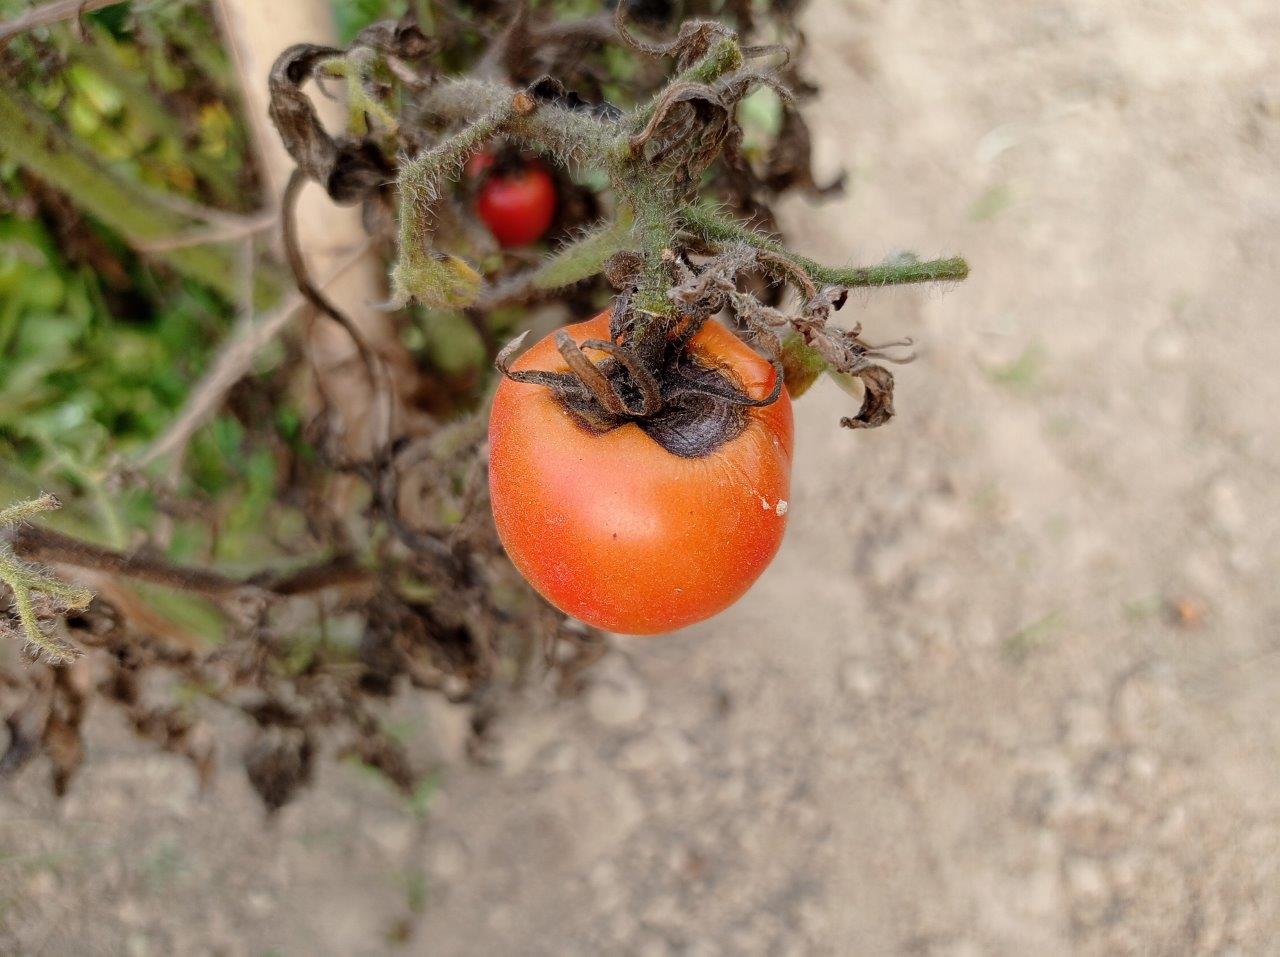
Maturity: Mature